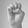
ASL letter: E